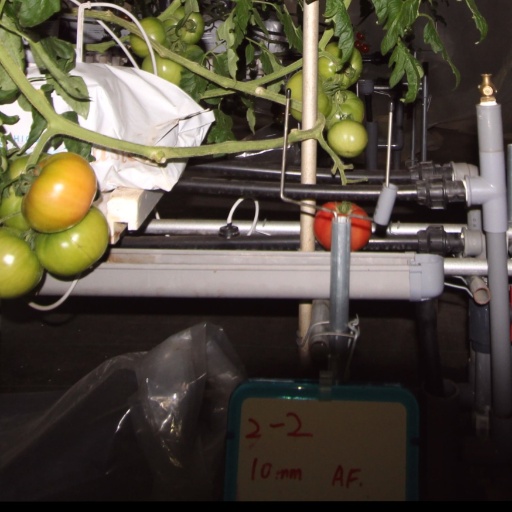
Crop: tomato